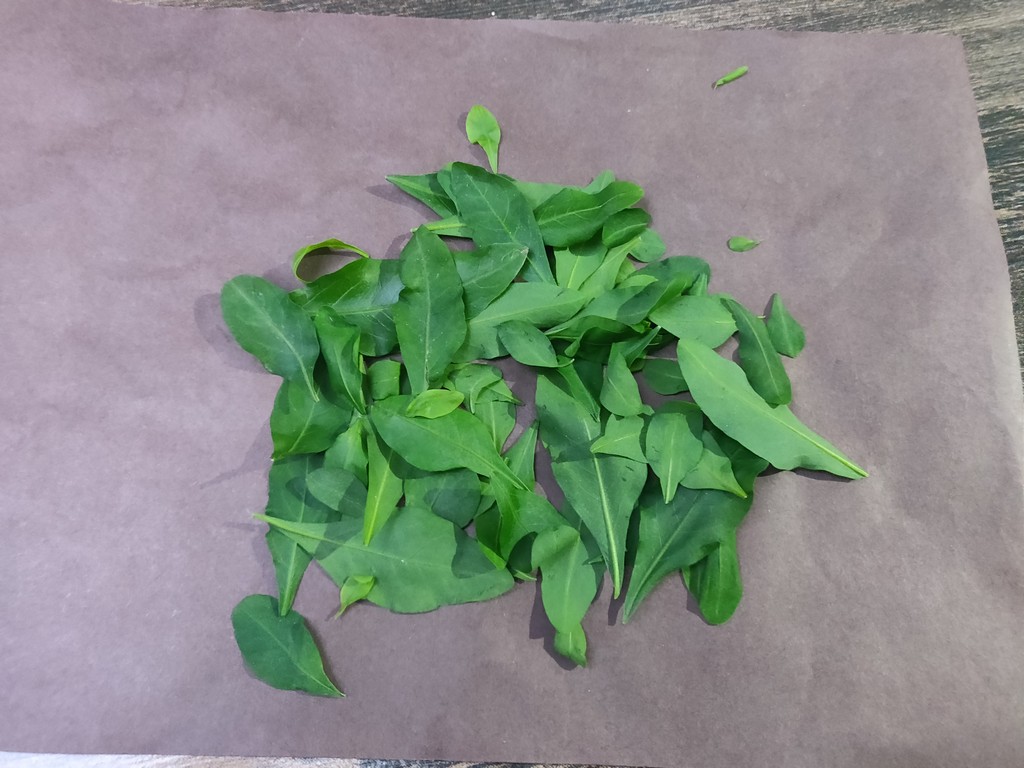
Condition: Healthy
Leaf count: multiple
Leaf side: unknown